Lali Espósito

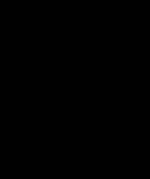
Espósito's logo as a solo artist

Espósito has been the cover model for magazines such as "Billboard", "Galore", "Vogue Latin America", "Caras", "OnMag", "Las Rosas", "Twees", "Seventeen", "Cosmopolitan", "Luz", "Viva", "Watt", "Nueva", "Upss" and "Fack", among others.